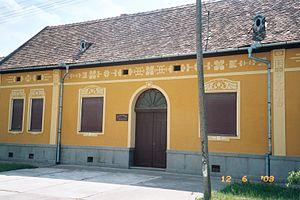
Lovćenac est une localité de Serbie située dans la province autonome de Voïvodine. Elle fait partie de la municipalité de Mali Iđoš dans le district de Bačka septentrionale. Au recensement de 2011, elle comptait 3 151 habitants.